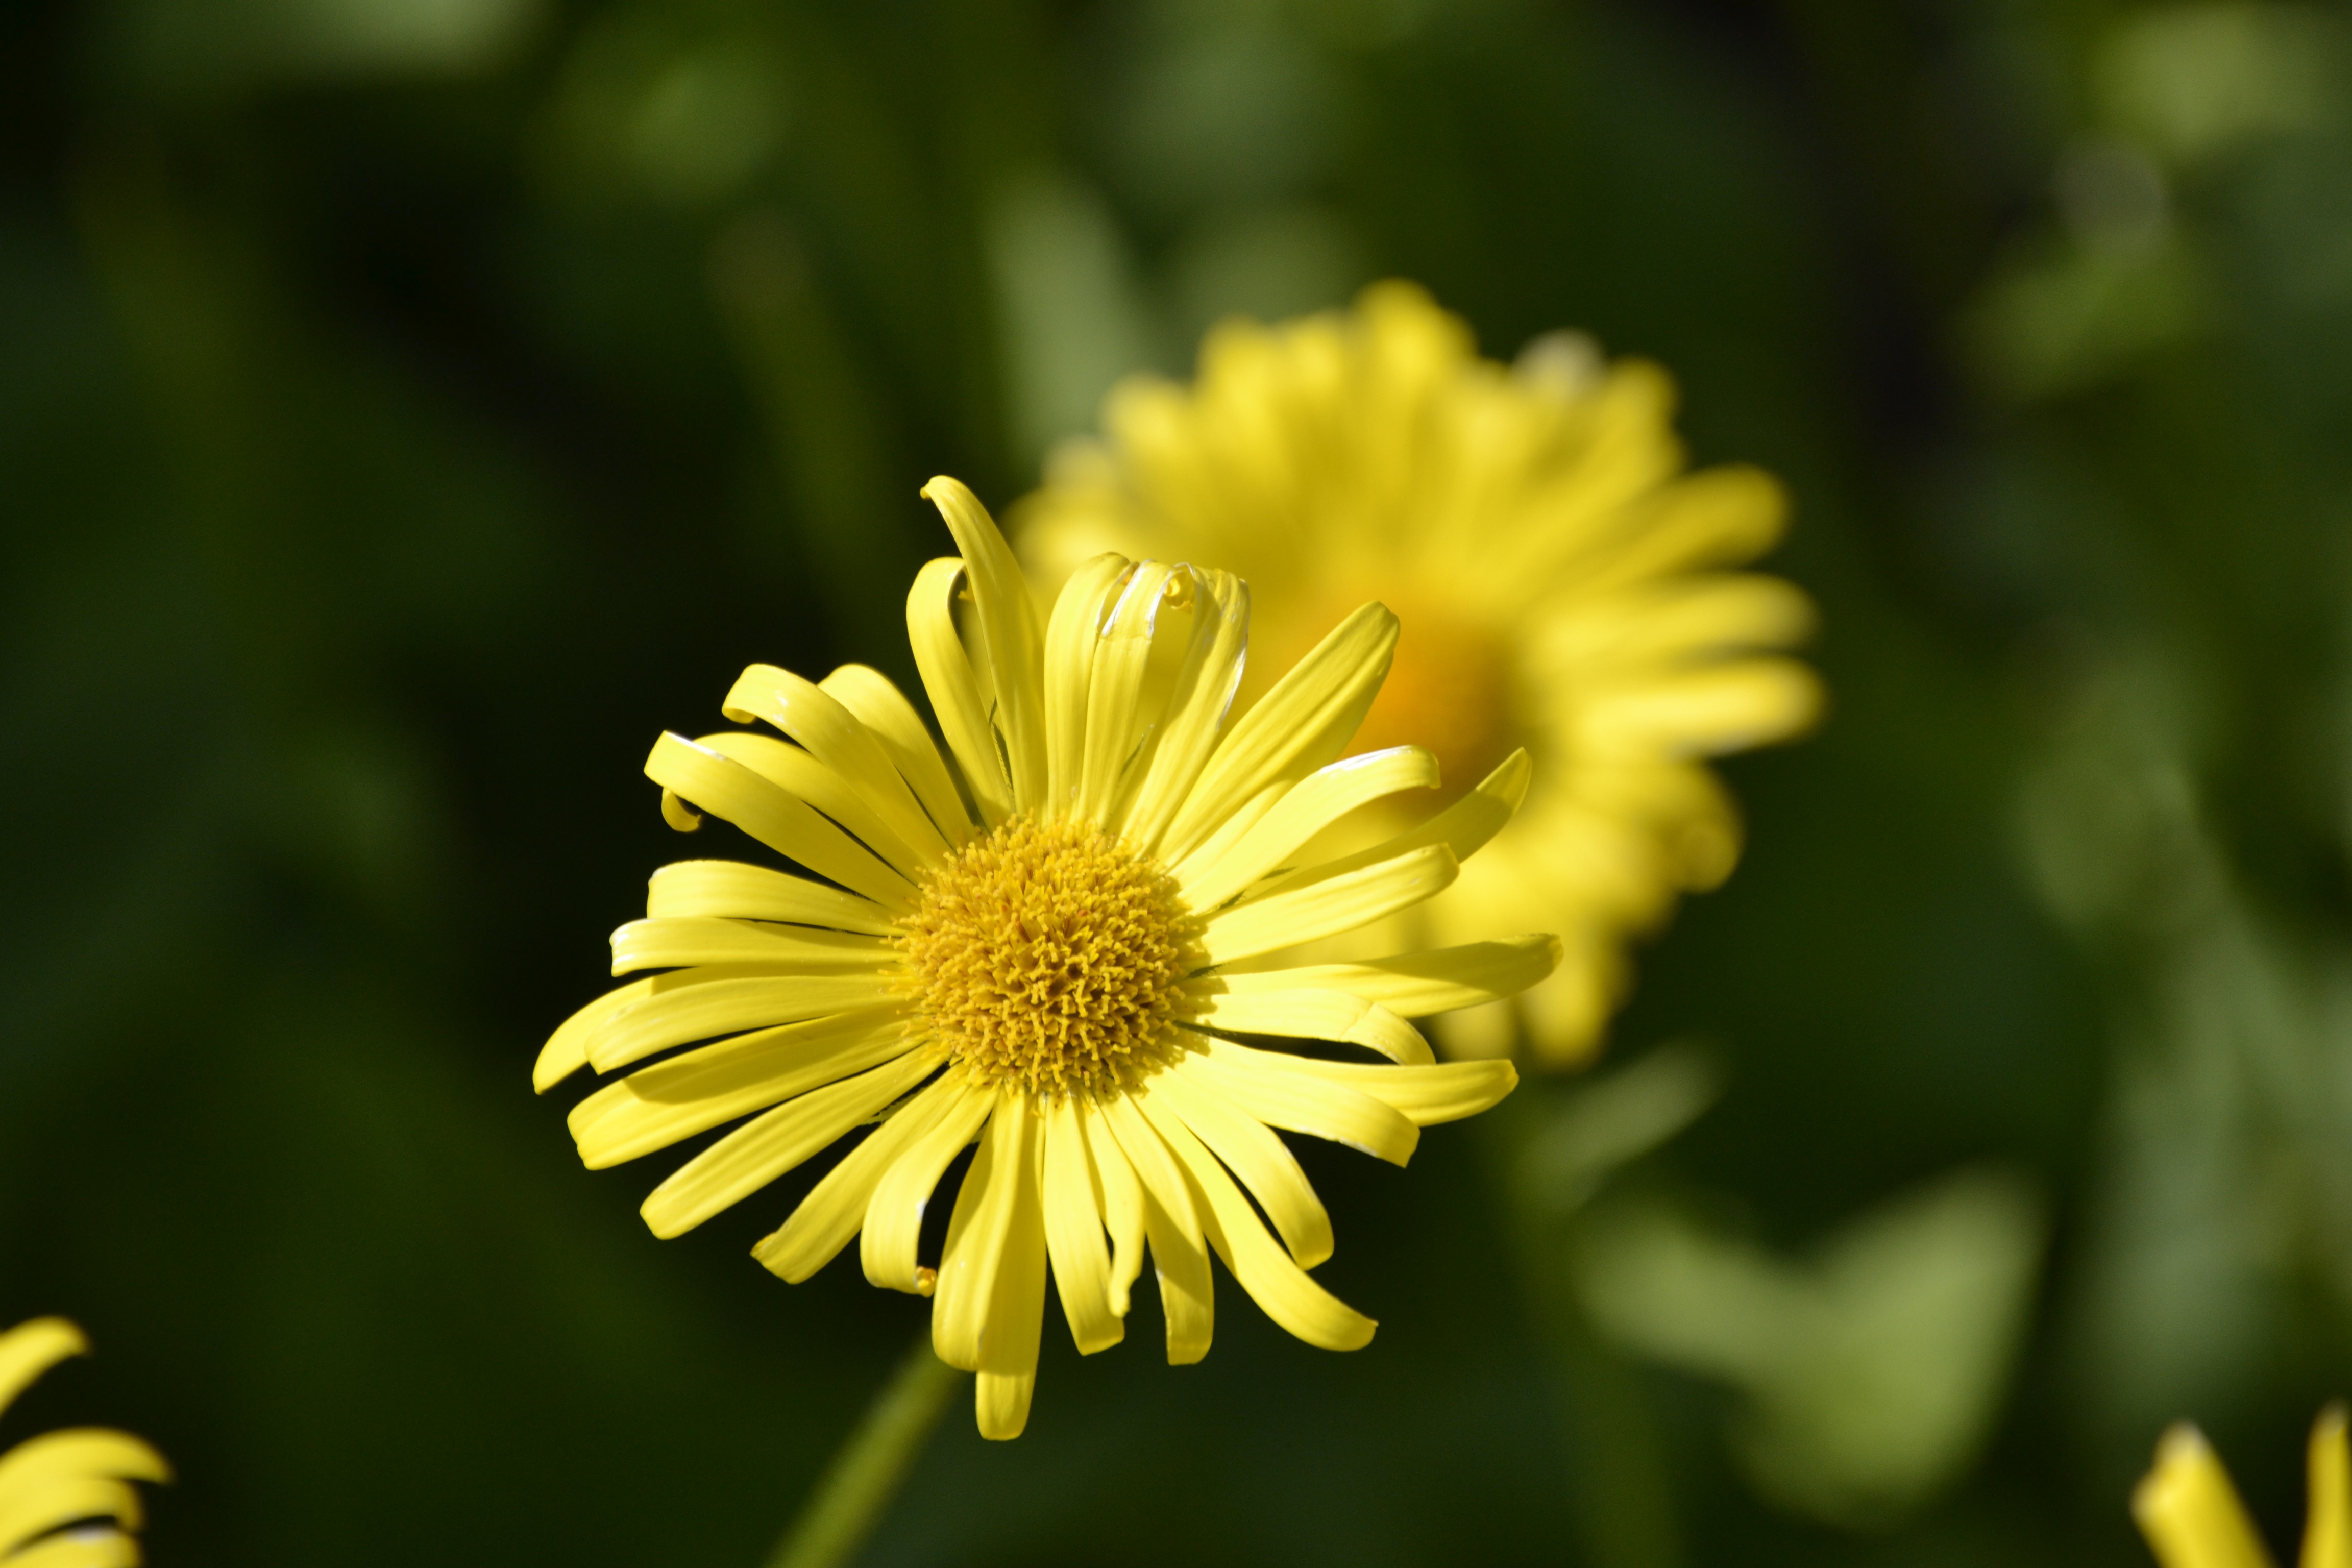
nature, outdoor, blossom, plant, field, meadow, flower, petal, summer, floral, daisy, spring, natural, botany, yellow, garden, flora, season, wildflower, close up, macro photography, flowering plant, daisy family, oxeye daisy, plant stem, land plant, chamaemelum nobile